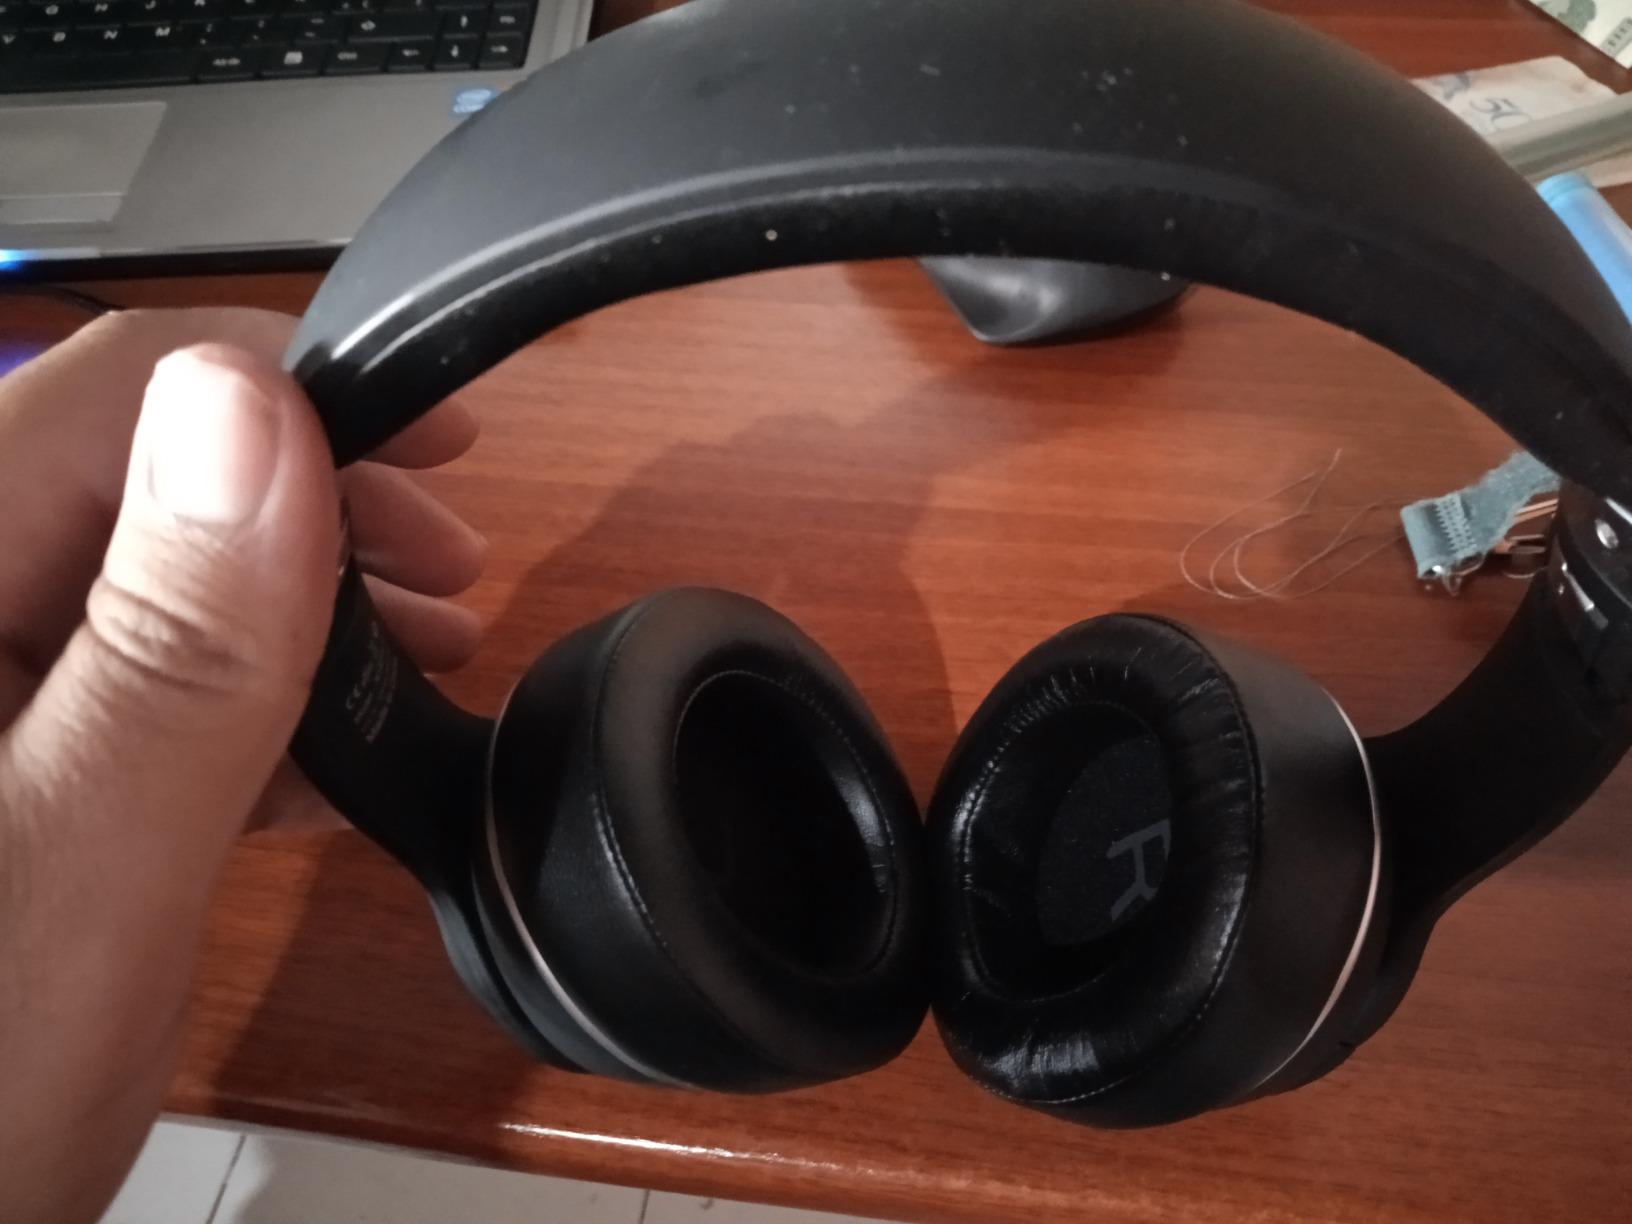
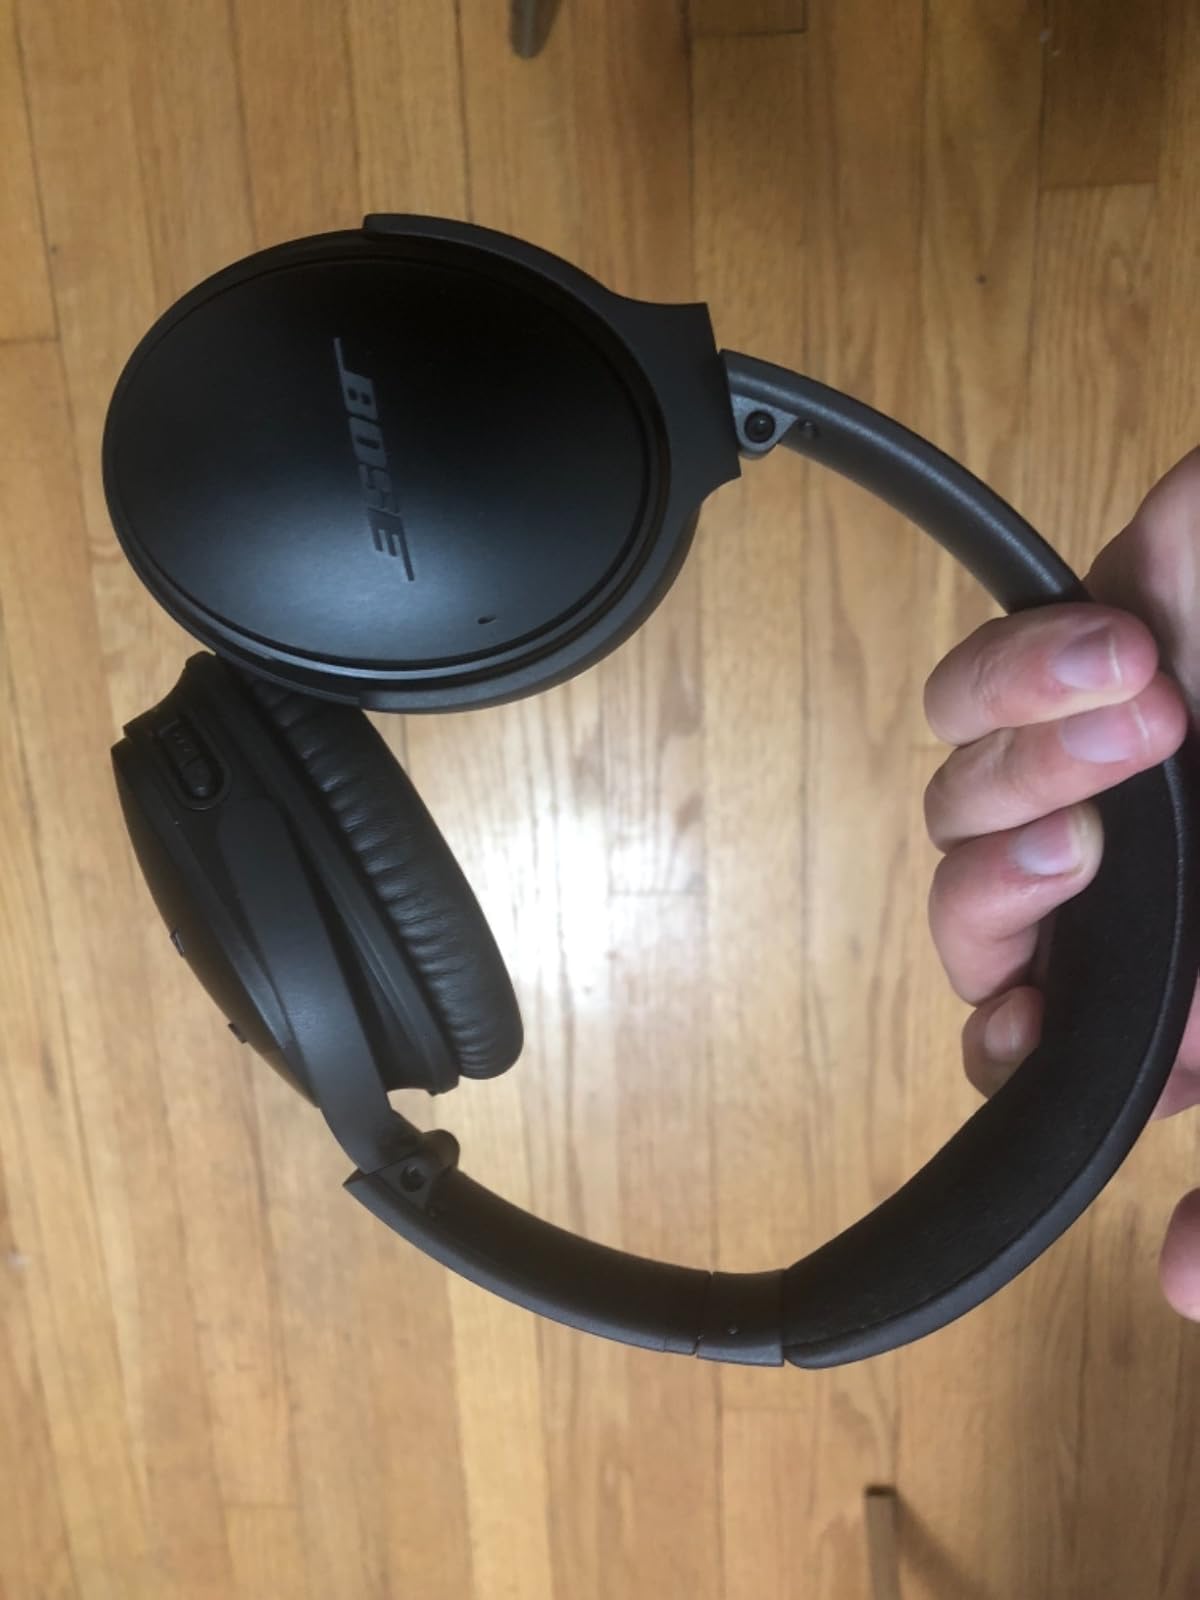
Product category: headphones
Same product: no